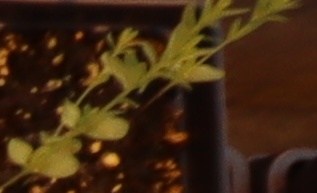
Label: Flax